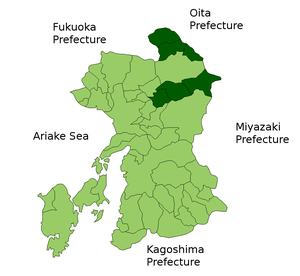
Le district d'Aso est un district de la préfecture de Kumamoto au Japon, étendu sur une superficie de 703,1 km².